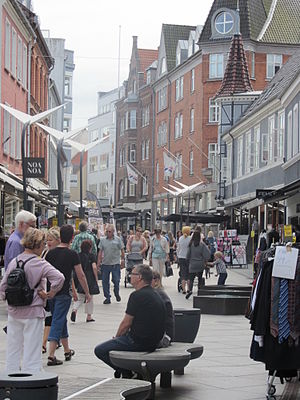
Vejle / Økonomi
Gågaden i Vejle
Strøget i Vejle
Vejle er en større dansk by i Sydjylland i det inderste af Vejle Fjord, hvor Vejle Ådal og Grejsdalen møder hinanden. Med sine 57.655 indbyggere er byen Danmarks 9. største by. Vejle ligger i Vejle Kommune, som blev etableret ved kommunalreformen i 2007. I forbindelse med kommunalreformen blev Vejle hjemby for regionshuset for Region Syddanmark i kontorbygningerne for det tidligere Vejle Amt.